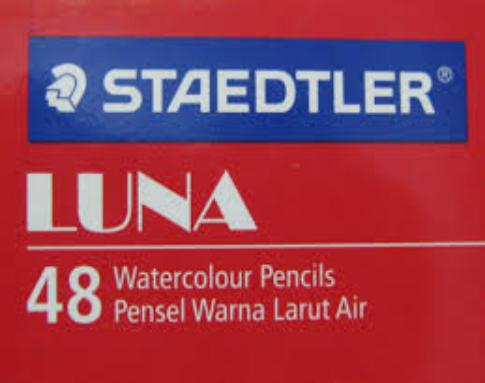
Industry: Necessities